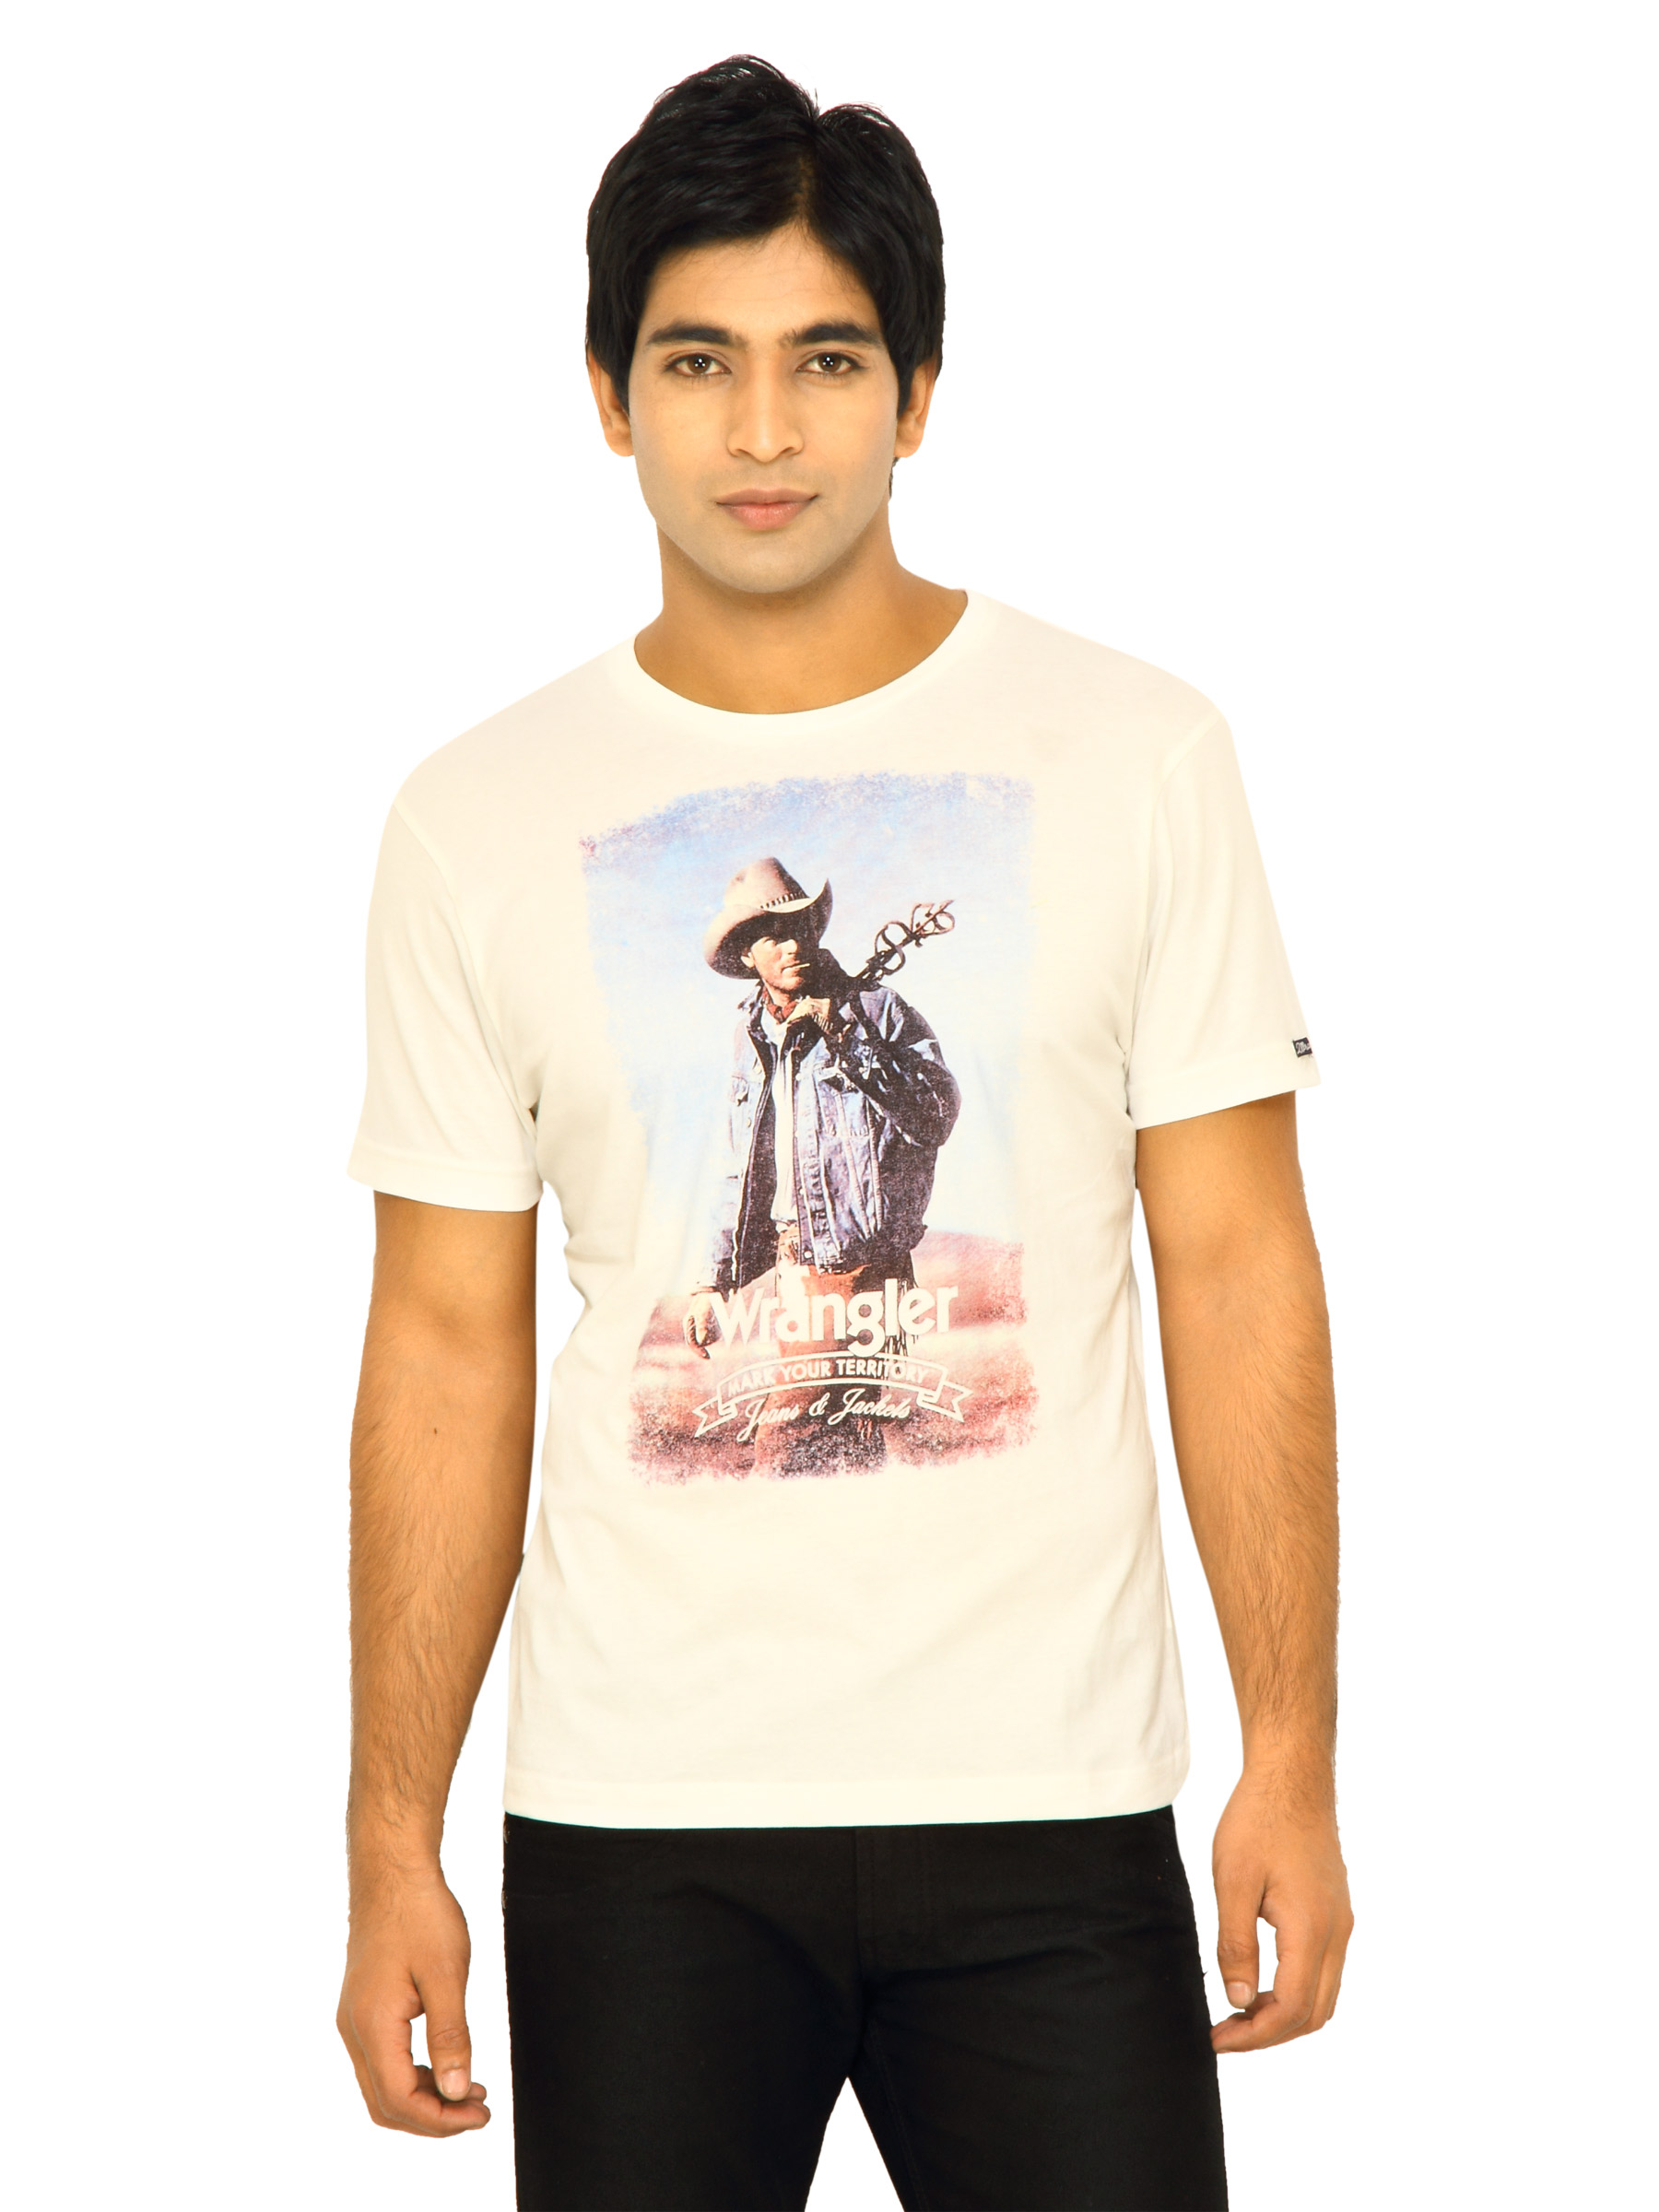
Wrangler Men Cream Mark Your Territory T-shirt
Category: Apparel / Topwear / Tshirts
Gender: Men
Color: Cream
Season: Fall 2011
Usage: Casual